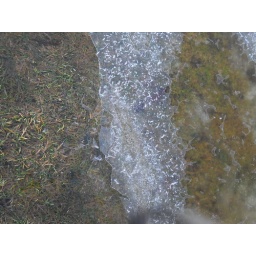
the part on the right is water submerged beneath ice. the middle is ice, and the left is just grass partly submerged in water.